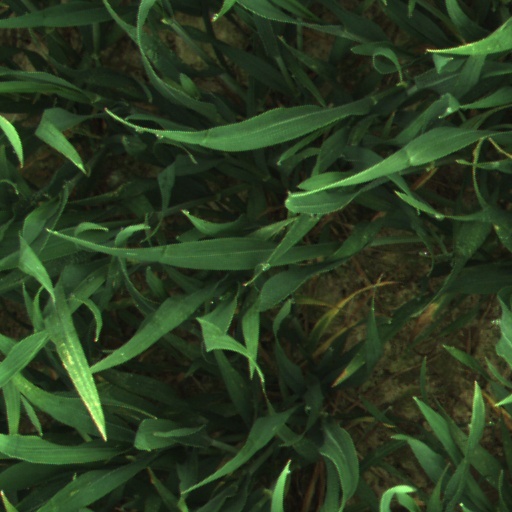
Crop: wheat